Tlatilco

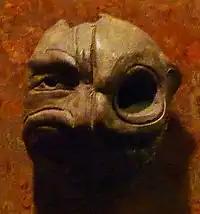
Small ceramic mask from Tlatilco commonly referred to as the duality mask

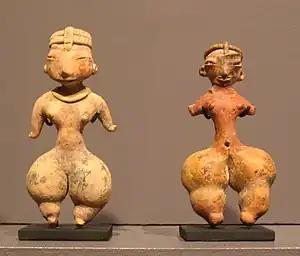
Two Tlatilco figurines, from the Manantial phase, 1000 - 800 BCE.

Tlatilco ceramic figurines come in many different shapes and sizes, and they depict a wide variety of individuals, giving us a very useful insight to the lives of the people that inhabited this place so many years ago. On top of normal depictions of humans, Tlatilco figurines frequently stand out for their depictions of deformities or other anomalies.